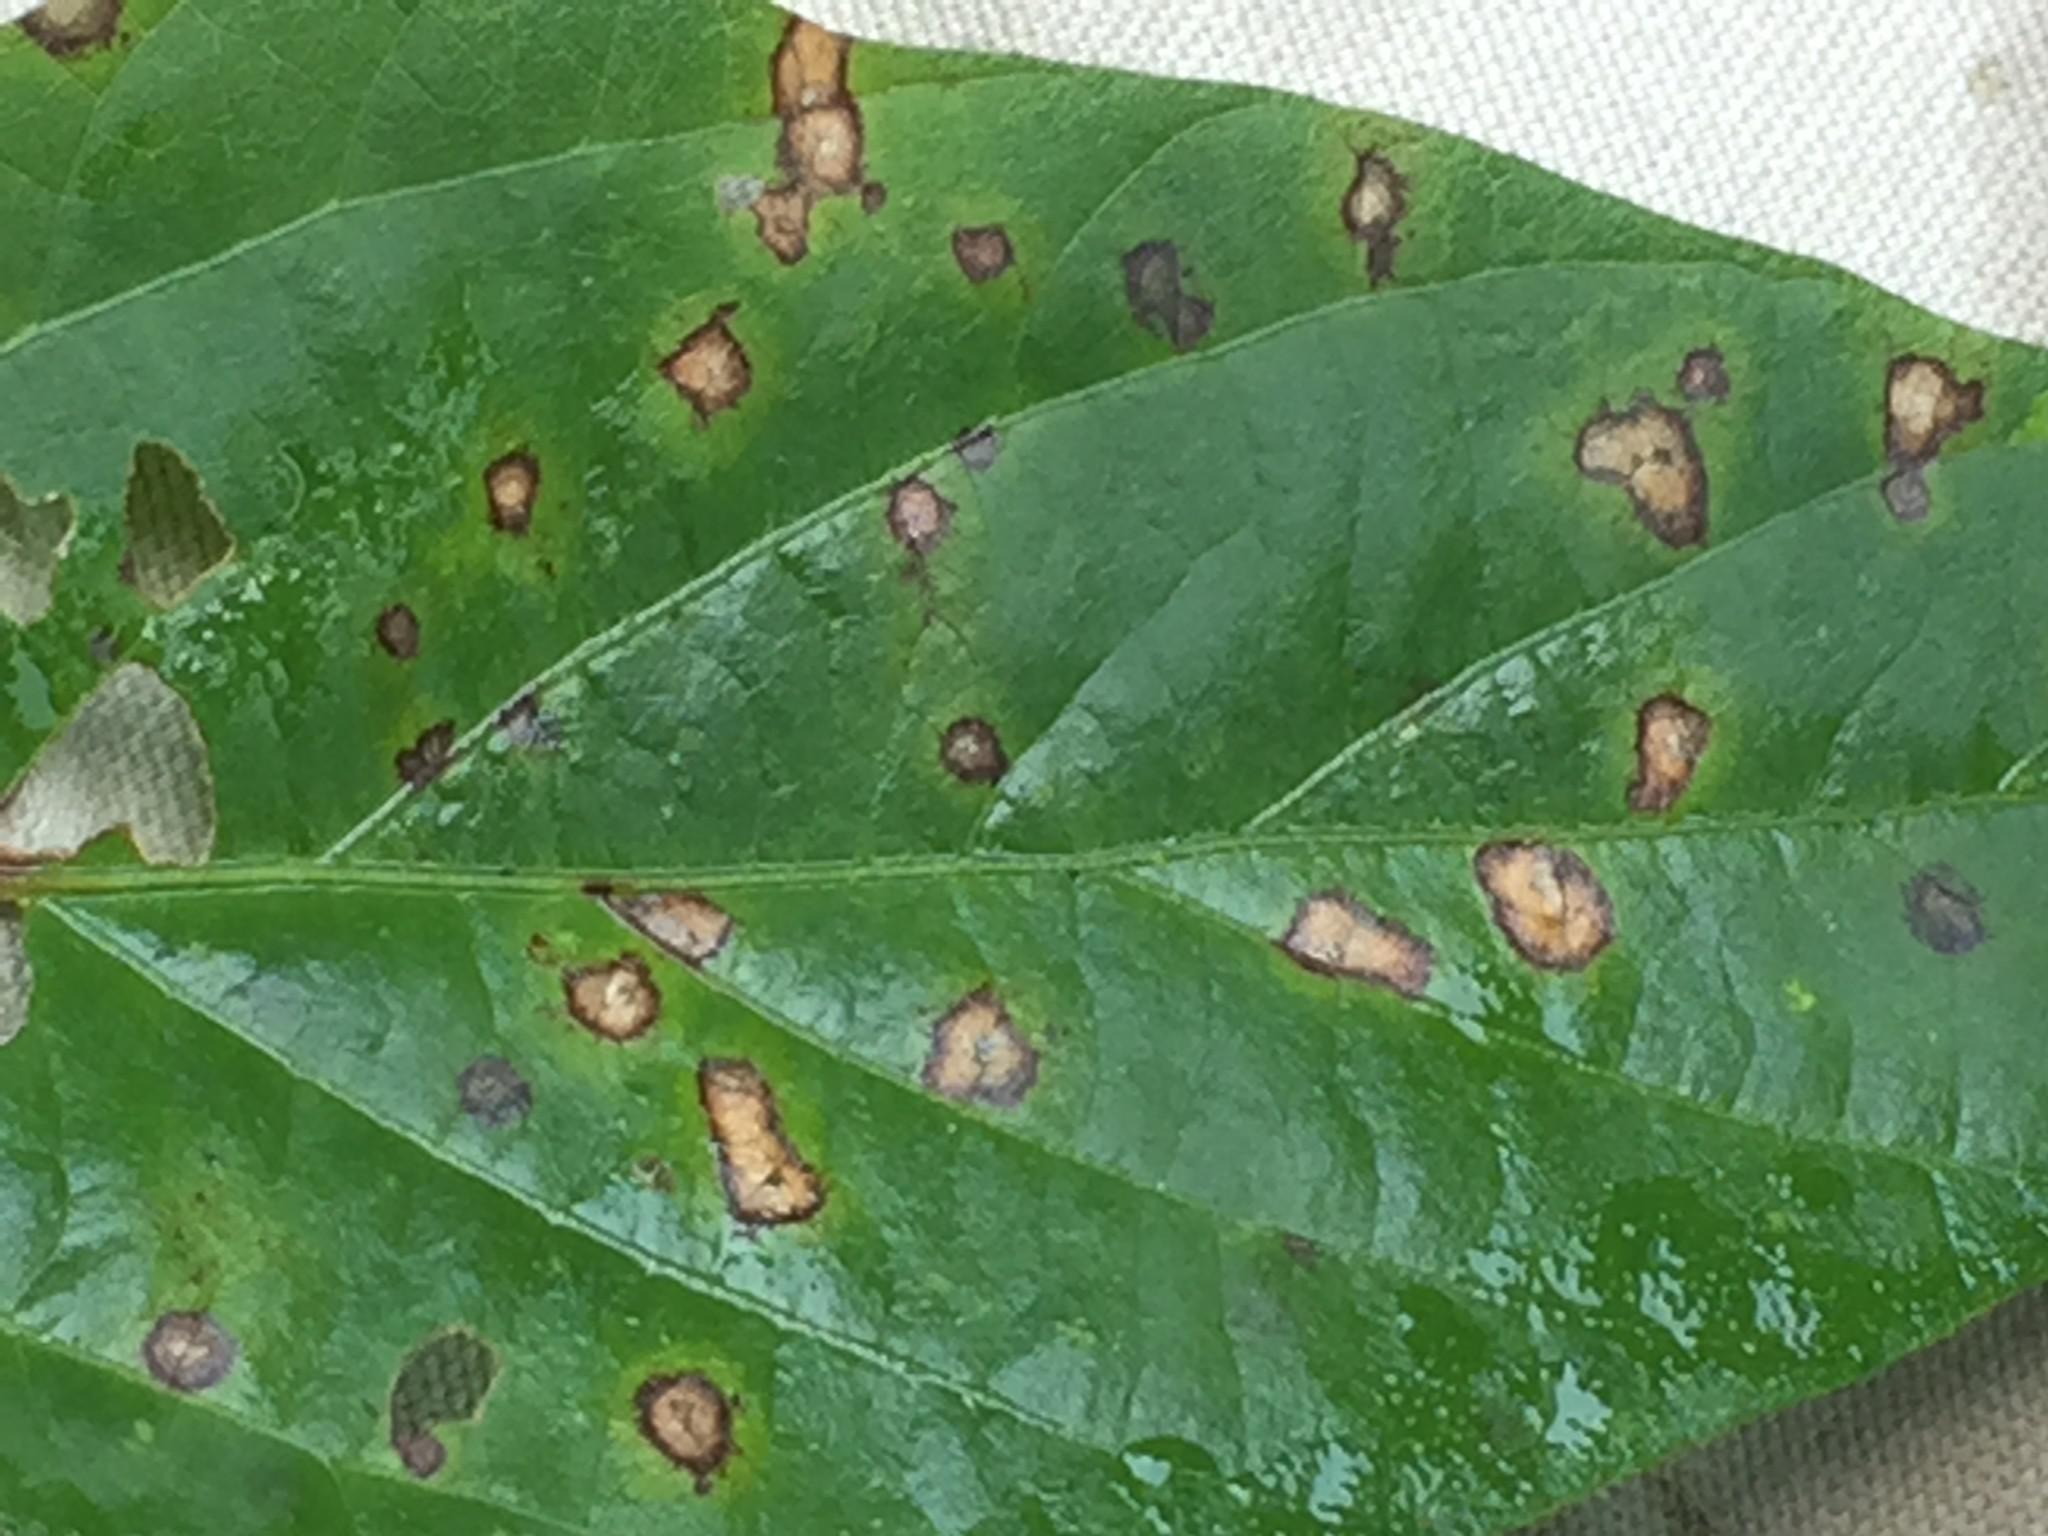
Plant: Soybean
Disease: soybean frog eye leaf spot